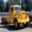
Label: truck